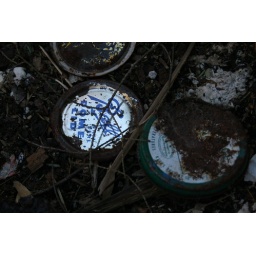
clarence newton road - near blowing rock - january 1 2009